Manmodi Caves

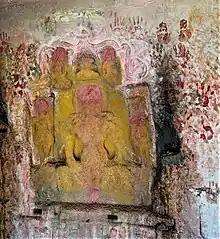
Jain TIrthankara Image

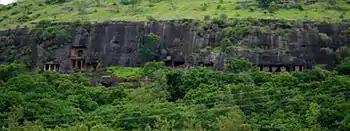
The Bhimasankar group of caves.

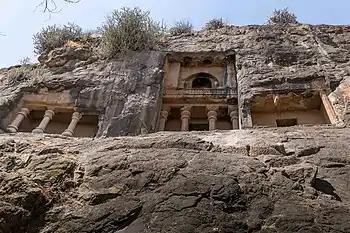
Part of the Bhimasankar group of caves.

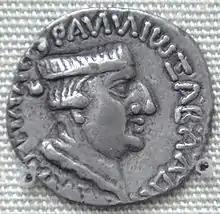
A minister of Western Satraps ruler Nahapana contributed to the constructions in Manmodi Caves, circa 124 CE.

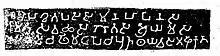
The Nahapana inscription.

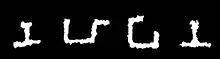
The name "Nahapāna" (𑀦𑀳𑀧𑀸𑀦) in Brahmi in the Nahapana inscription.

The third group is round a comer of the hill to the south-east of these last, and at a considerably higher level, some of them almost inaccessible. The first reached is a recess over a cell or cistern, with an inscription: